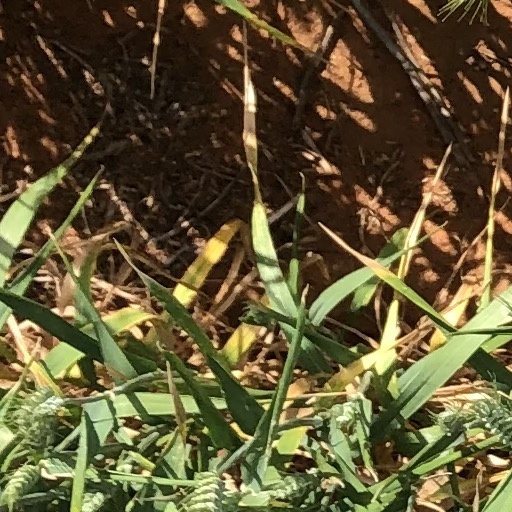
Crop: wheat